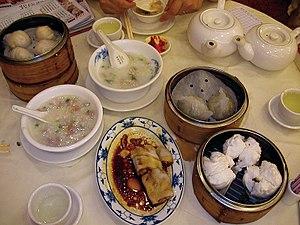
Le congee, candji à la Réunion, est un gruau plus ou moins fluide de riz mondé et parfois une eau de riz l'un et l'autre fermentés. Par extension congee désigne des gruaux de riz et de graines diverses entières ou concassées, sucrés ou salés, aromatisés, fermentés ou non.
La cuisine hongkongaise a été influencée par plusieurs cuisines : la cuisine cantonaise, la cuisine européenne, des cuisines chinoises non cantonaises, et d'autres cuisines asiatiques. Du fait de sa situation de port et d'ancienne colonie britannique, Hong Kong a donc bénéficié de multiples influences et fournit une large gamme de restaurants, ce qui lui valu d'être labellisée « Gourmet Paradise » « World's Fair of Food »
Le dimsum, désigne un ensemble de mets de petites portions consommées dans la cuisine cantonaise, notamment lors du yum cha, un repas qui peut commencer au matin et finir l'après-midi, seul ou en famille, avec des amis, des collègues… ayant lieu dans un restaurant spécifique appelé cha lau, littéralement « établissement de thé ».